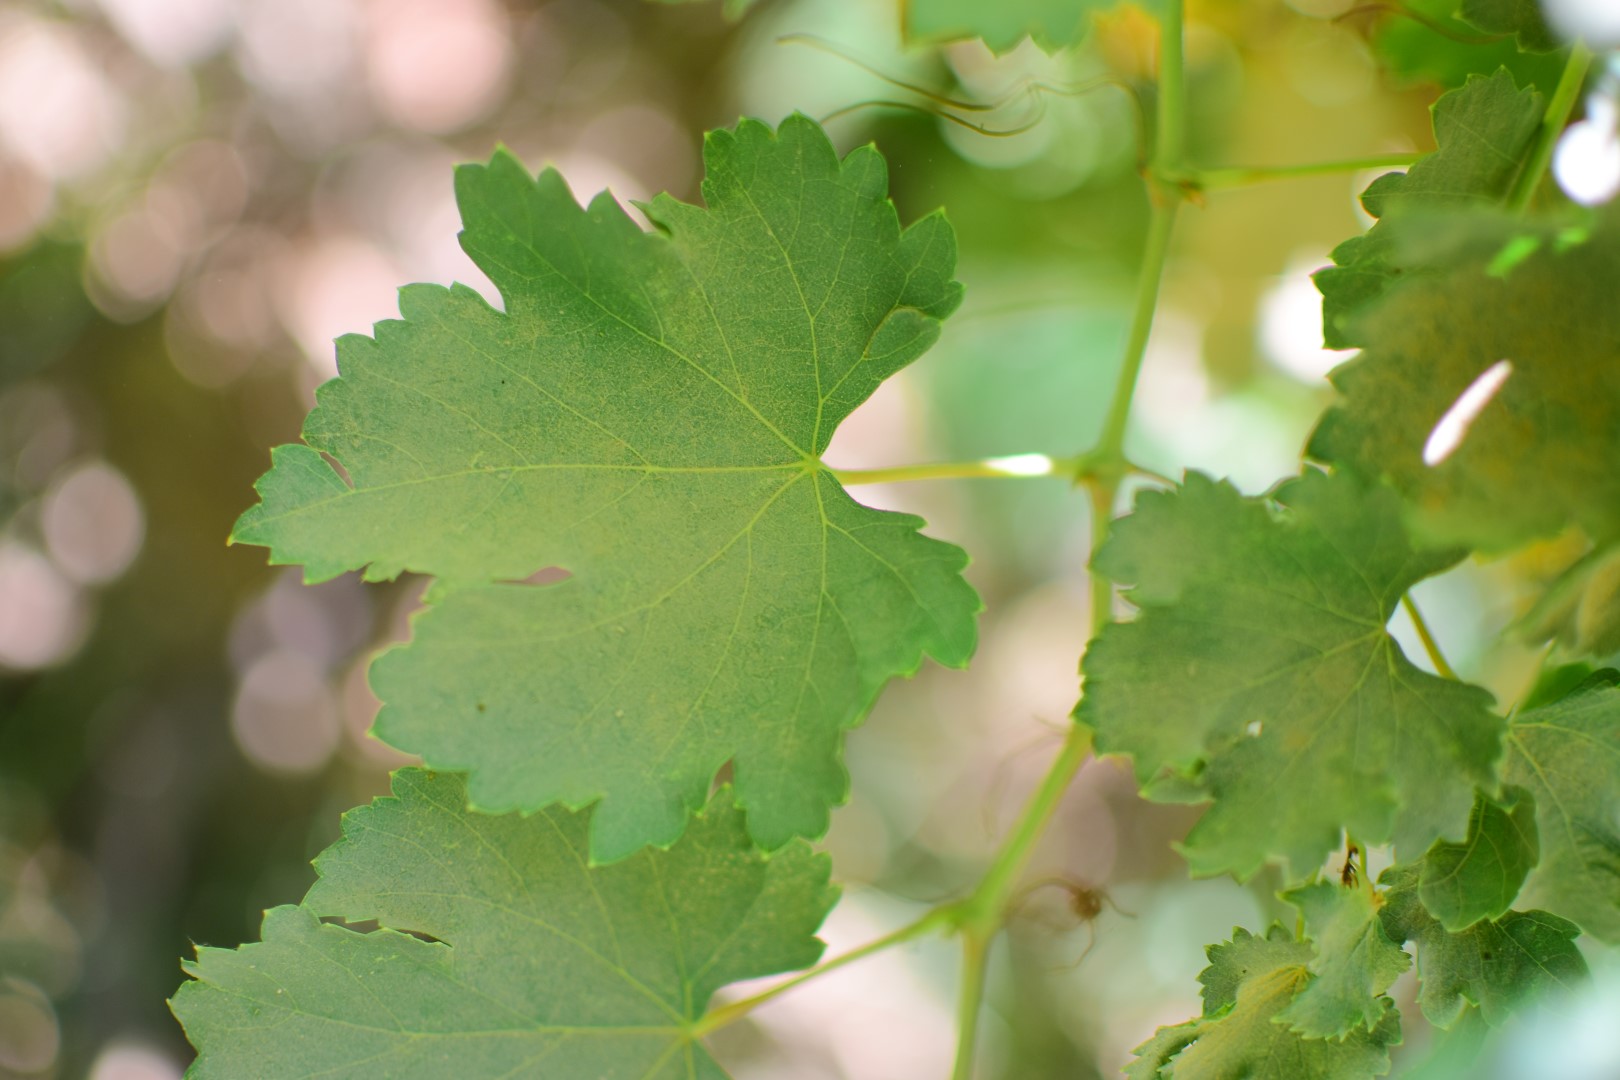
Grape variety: Frinsi